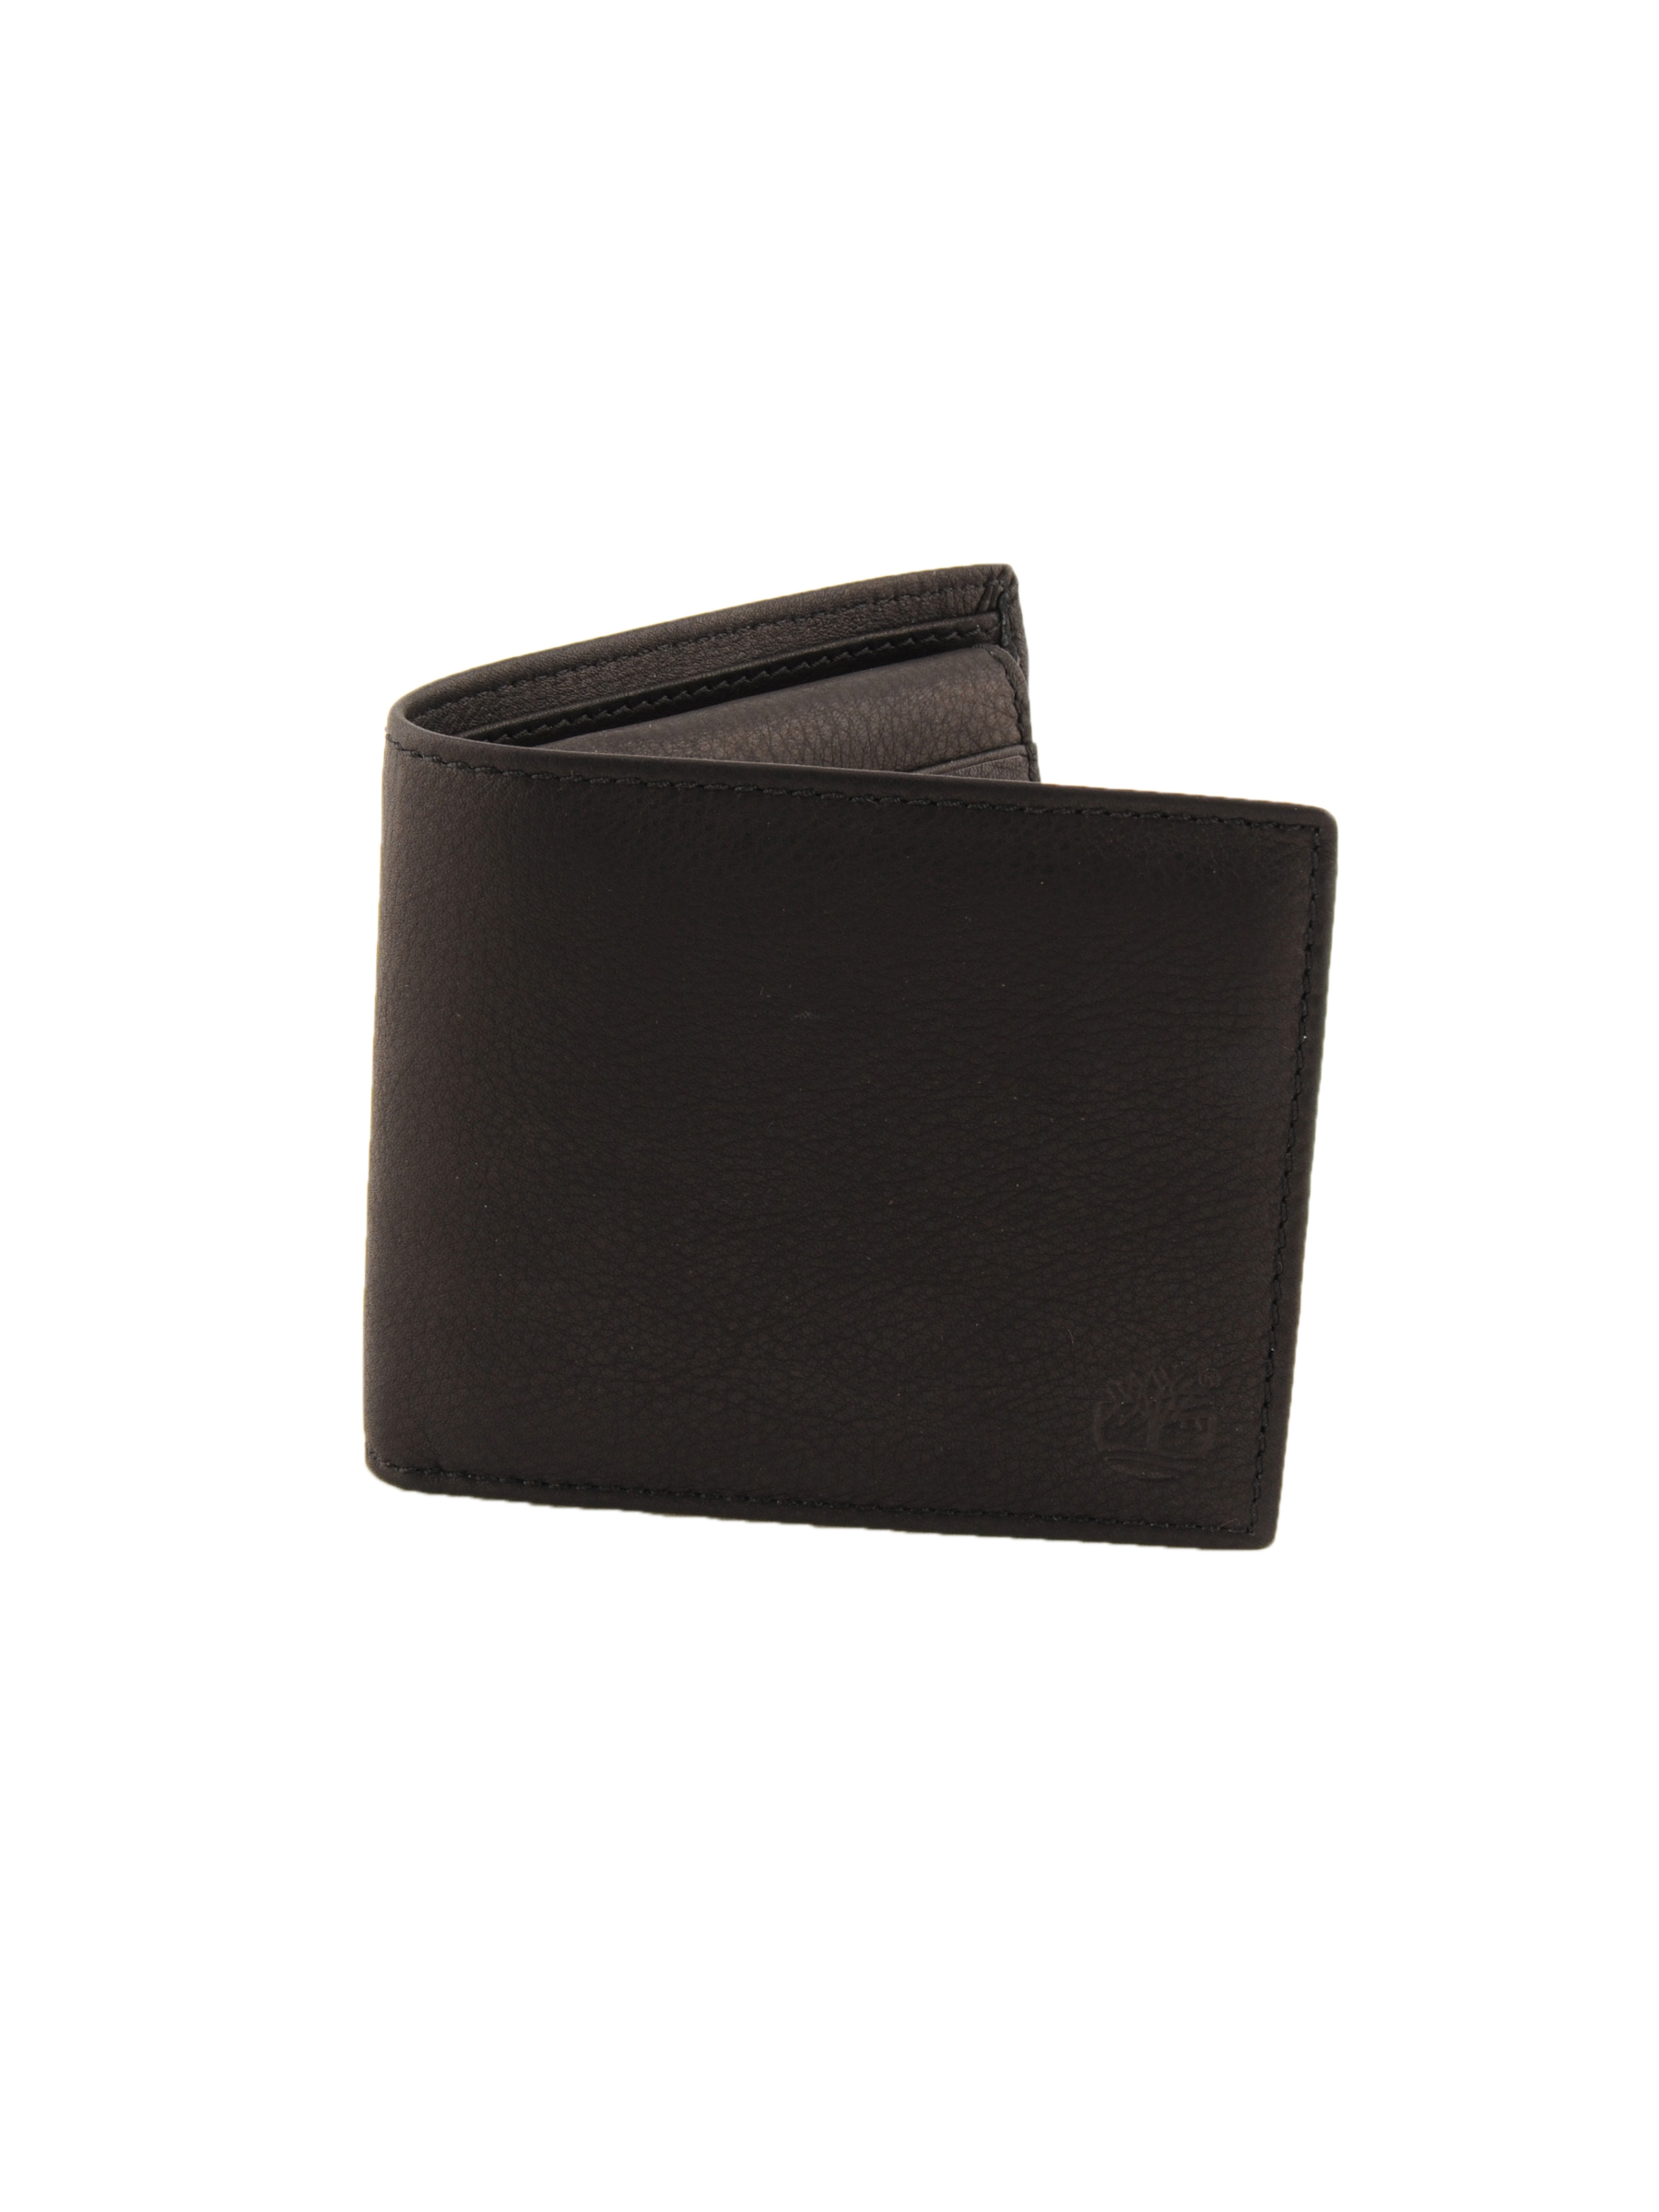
Timberland Men Casual Black Wallets
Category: Accessories / Wallets / Wallets
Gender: Men
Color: Black
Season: Fall 2011
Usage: Casual